Lilac City Roller Derby

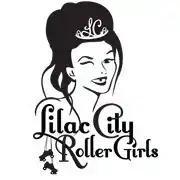
former league logo

Lilac City became a WFTDA member in 2012. As of January 2020, they are ranked #206 in the Women's Flat Track Derby Association Rankings compiled by the WFTDA.